Salomo Sachs

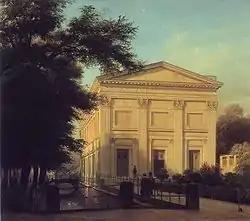
Sing-Akademie – Tagungsort der Nationalversammlung 1848

In honour of his 50th anniversary, scholars, architects, merchants, writers and friends gathered for lunch on 9 December 1842 in a daytime restaurant in Berlin.The room was decorated by the royal landscape and theater decoration painter Johann Karl Jakob Gerst (1792–1854) with the Portrait of Sachs under Flower garlands. Part of the table decoration had the shape of the Sloping Tower of Pisa, with the inscription "Sachs' indestructible Pisébau".Among the dinner speakers and guests were community leader Joseph Lehmann, editor of the magazine for foreign literature, Dr. Löwe as organizer of the festival and Prof. Wilhelm Stier. Stier had been trained by Solomon as a student of the Bauakademie in 1816 and they had become friends. Another speaker was the writer, philosopher, bookseller and humorist Dr. Louis Weyl. (* 23 April 1817; † 9 September 1851). With his humorous lecture on the arts, especially architecture, and a table song, he delighted the society.